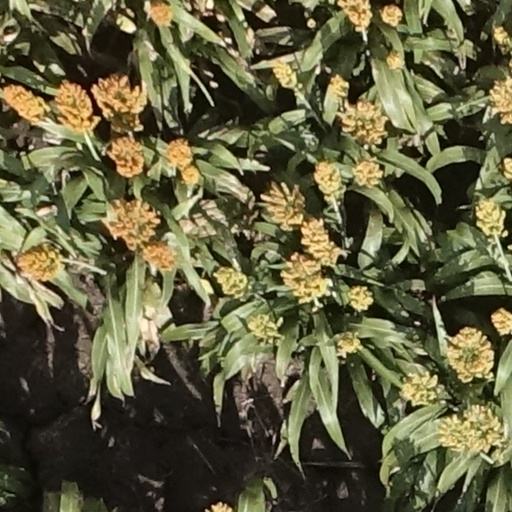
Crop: sorghum